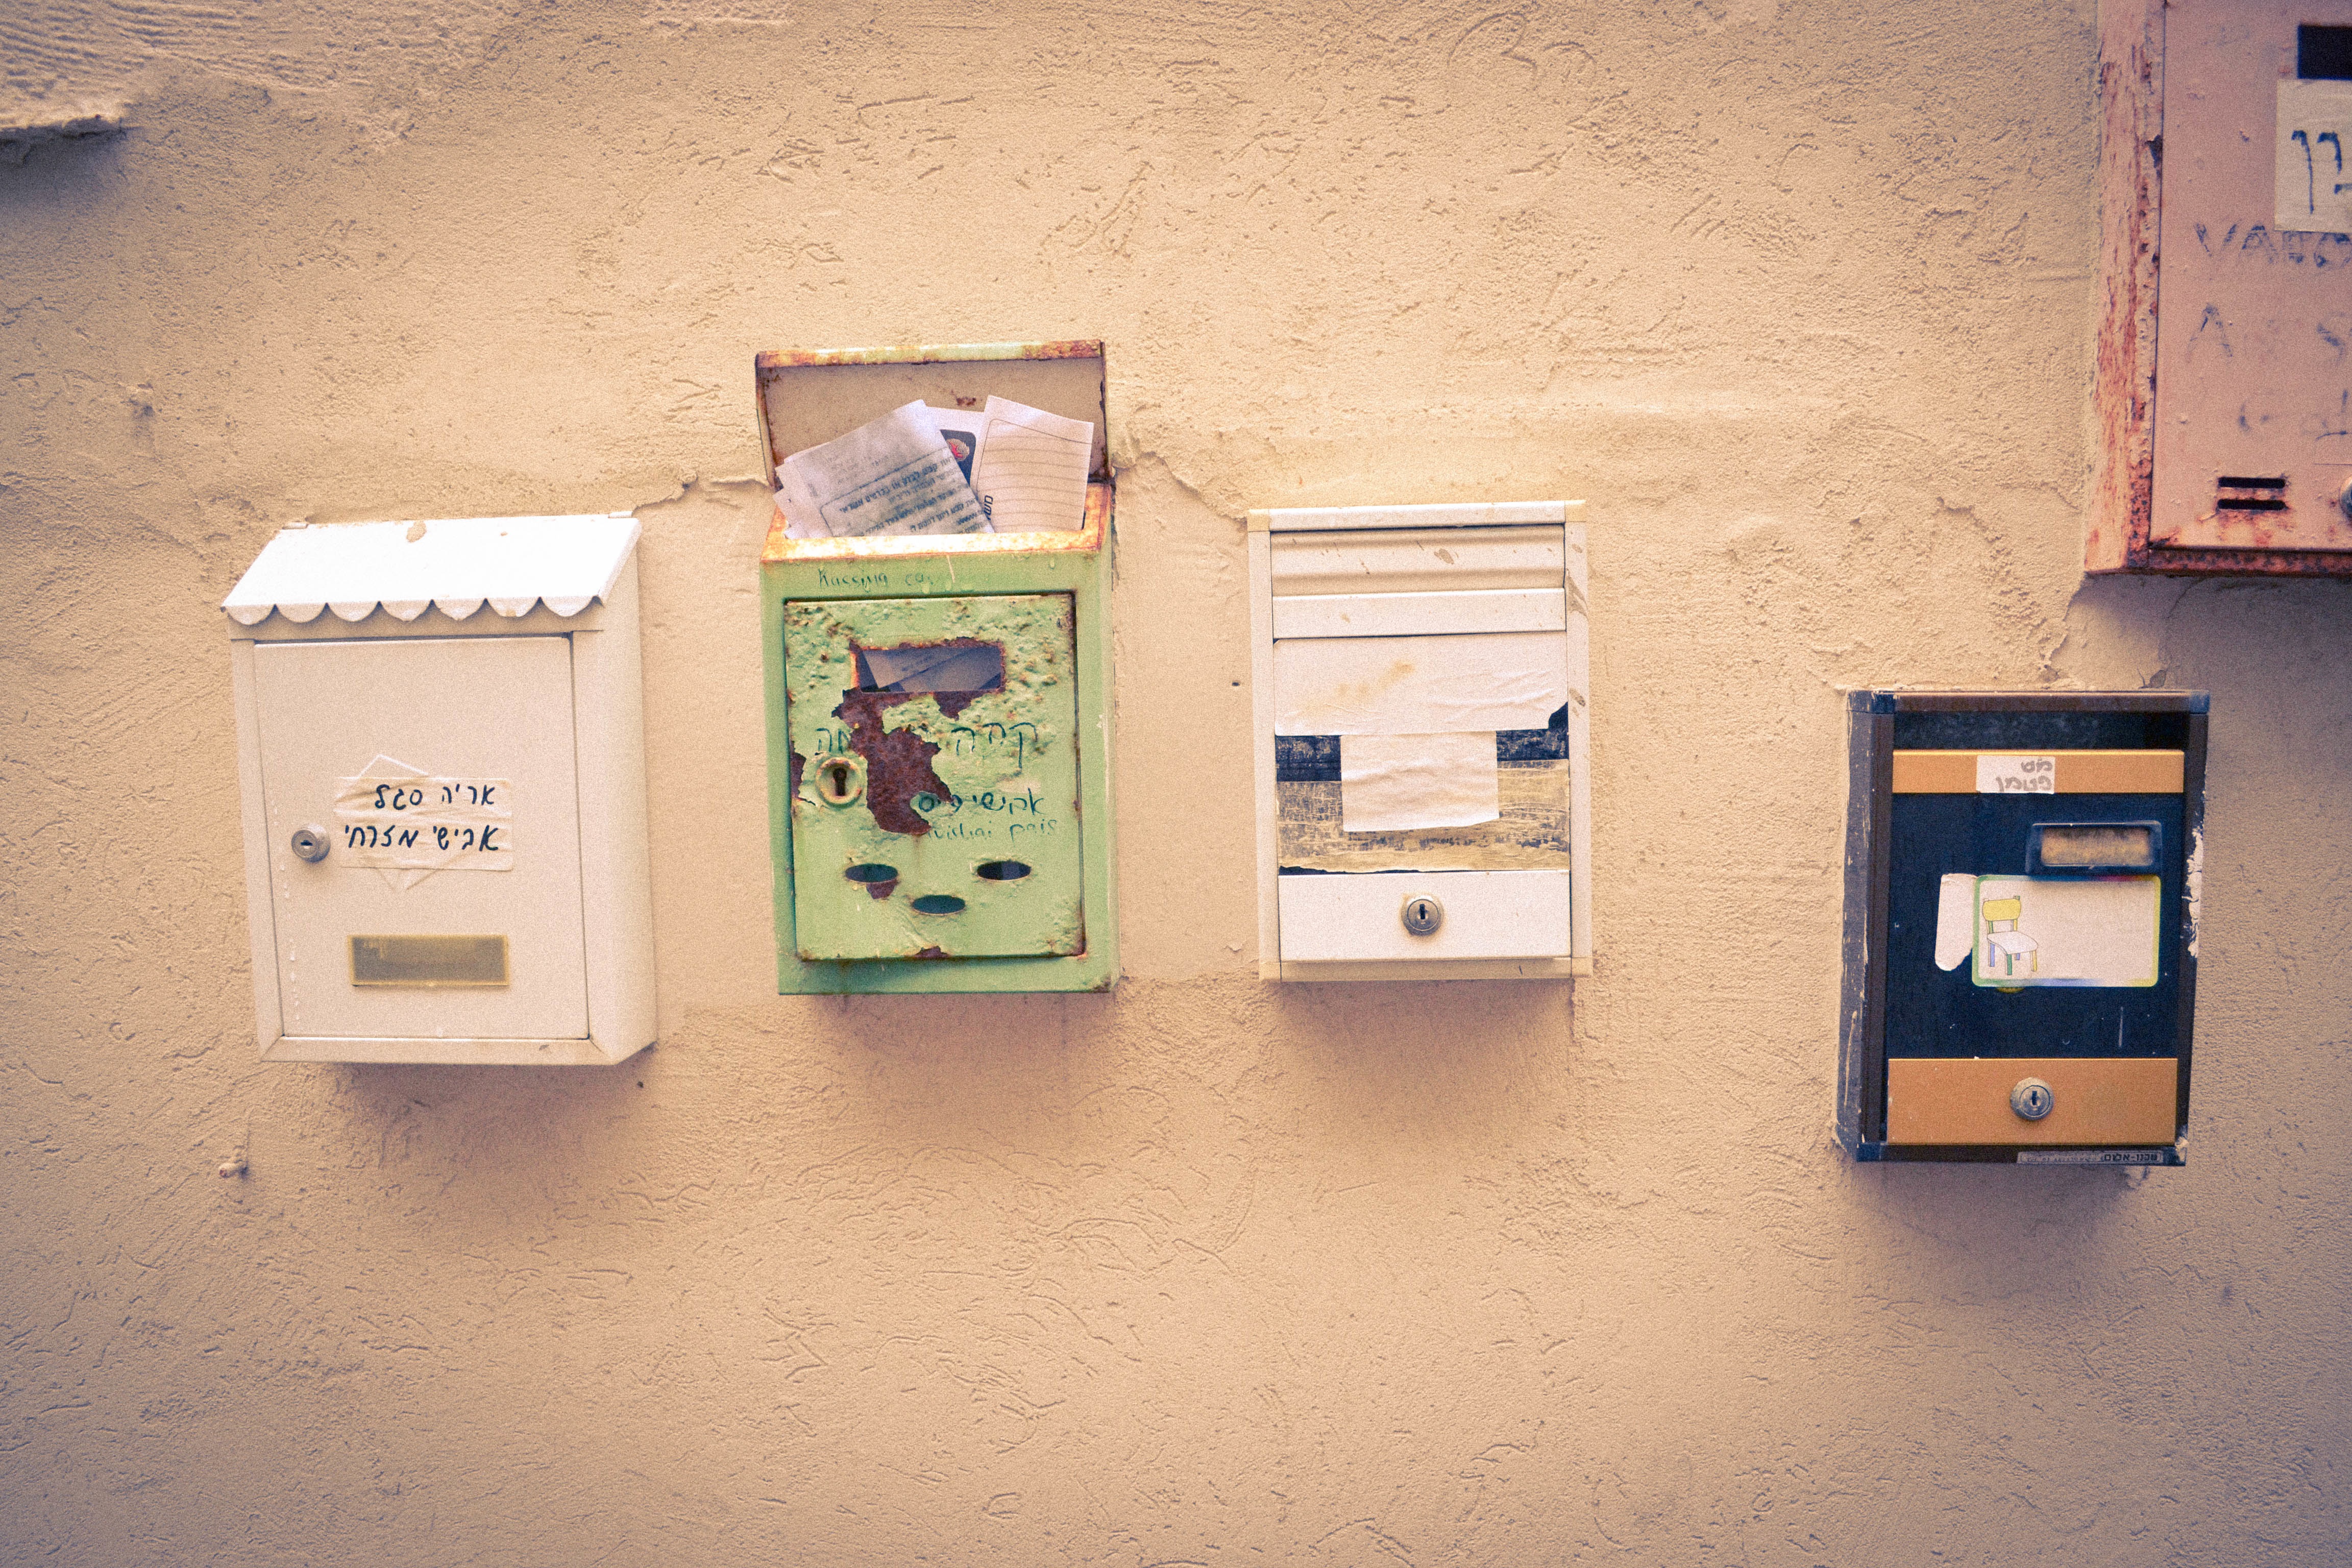
wood, white, wall, color, blue, art, design, photograph, image